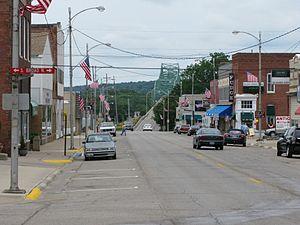
La ville de Lacon est le siège du comté de Marshall, dans l’État de l’Illinois, aux États-Unis. Sa population s’élevait à 1 937 habitants lors du recensement de 2010, estimée à 1 816 habitants en 2016.